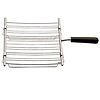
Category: toaster